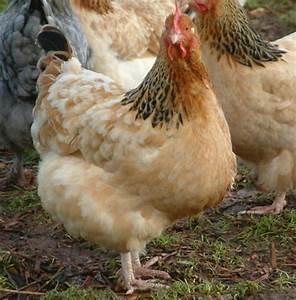
chicken